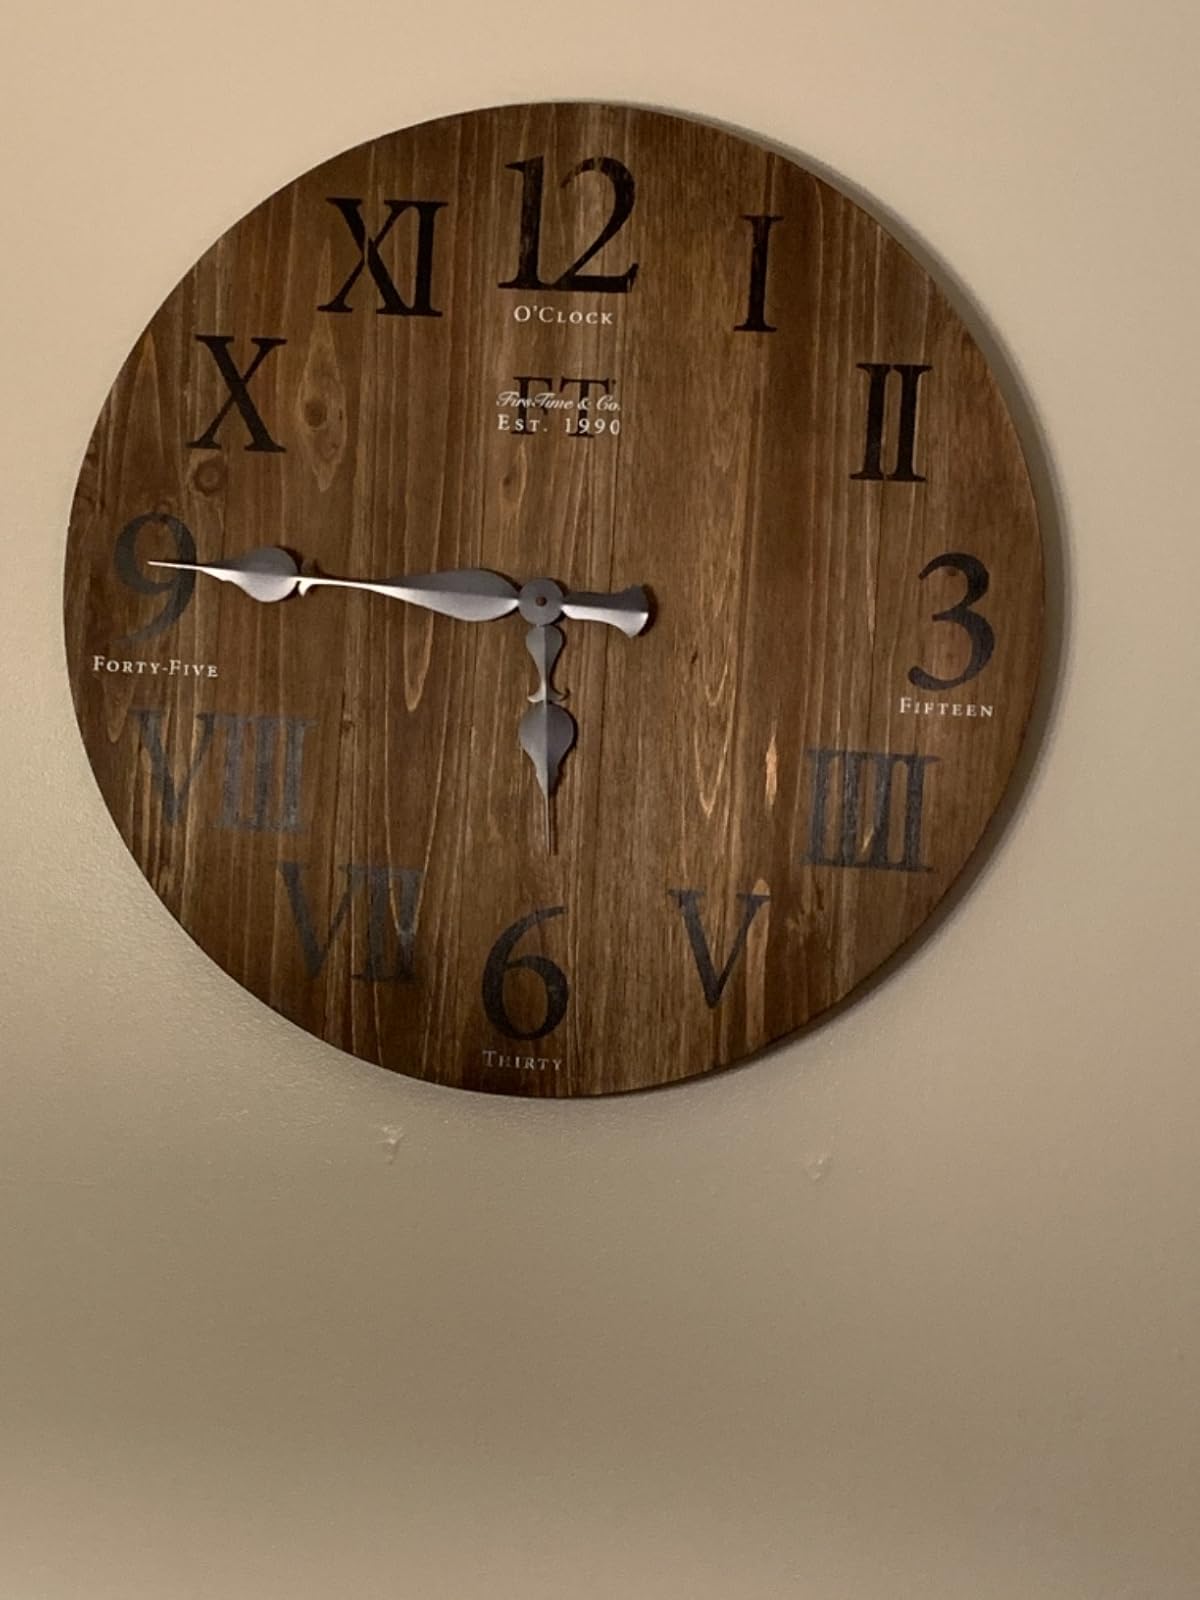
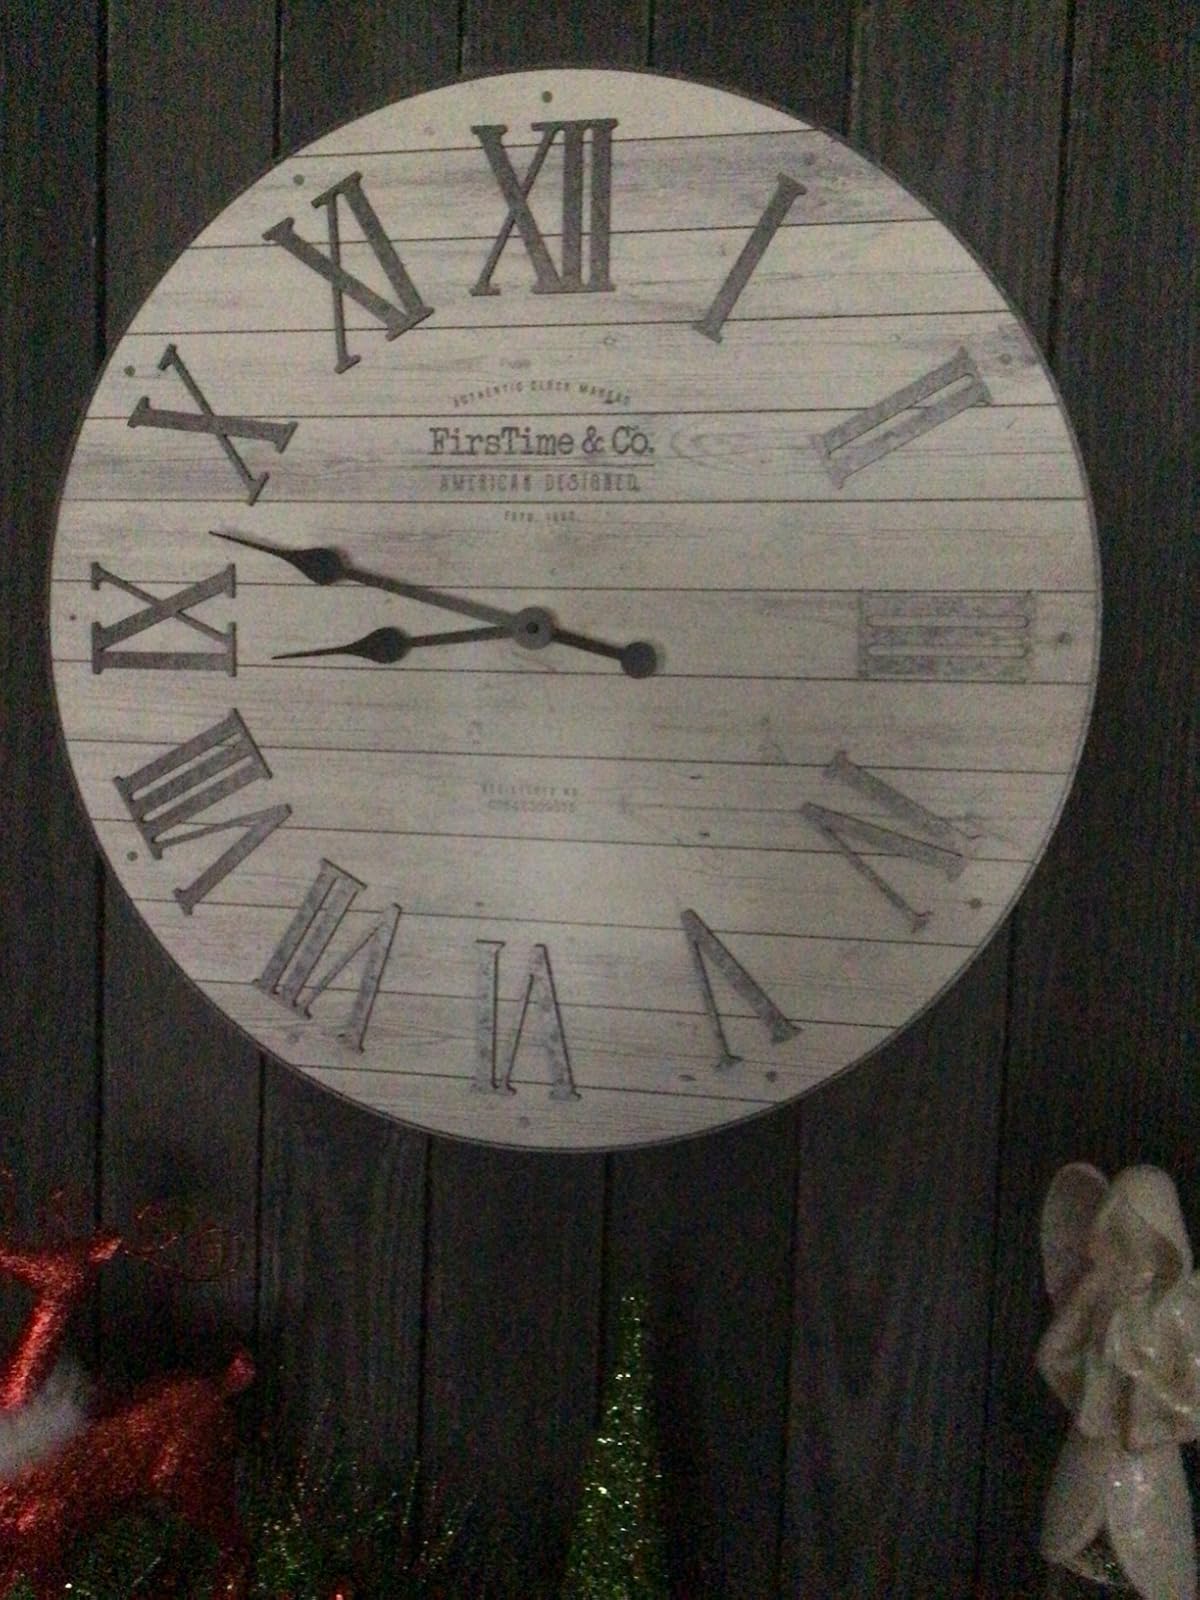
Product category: clock
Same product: no